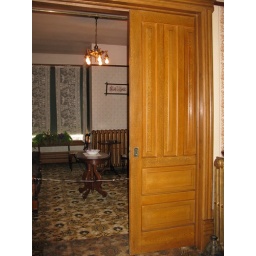
painted wooden door in Ball House